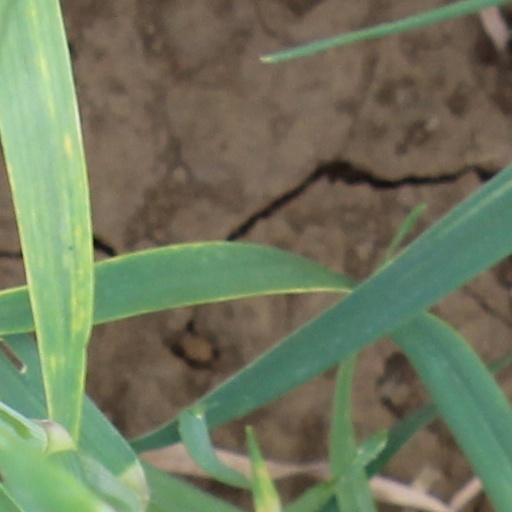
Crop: wheat